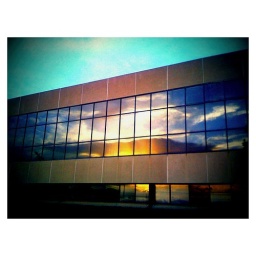
beautiful sunset in Oklahoma City, Oklahoma office building in the summer